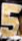
Number: 5